Bulgaria national football team

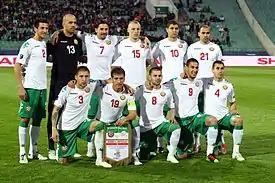
The national team in 2012

Bulgaria managed to qualify for the Euro 2004 in Portugal by finishing first with wins over Croatia and Belgium. They drew Sweden, Italy, and Denmark in Group C. All three group stage matches ended up in losses for Bulgaria, with Martin Petrov being the team's lone scorer in the country's 1–2 loss to Italy.